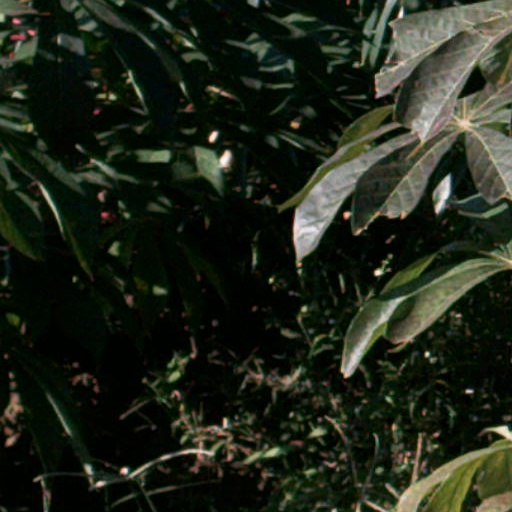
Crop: cassava